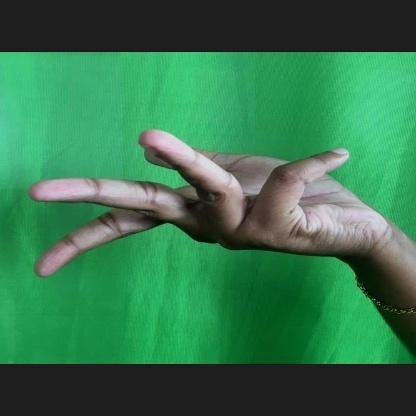
Mudra: Alapadmam